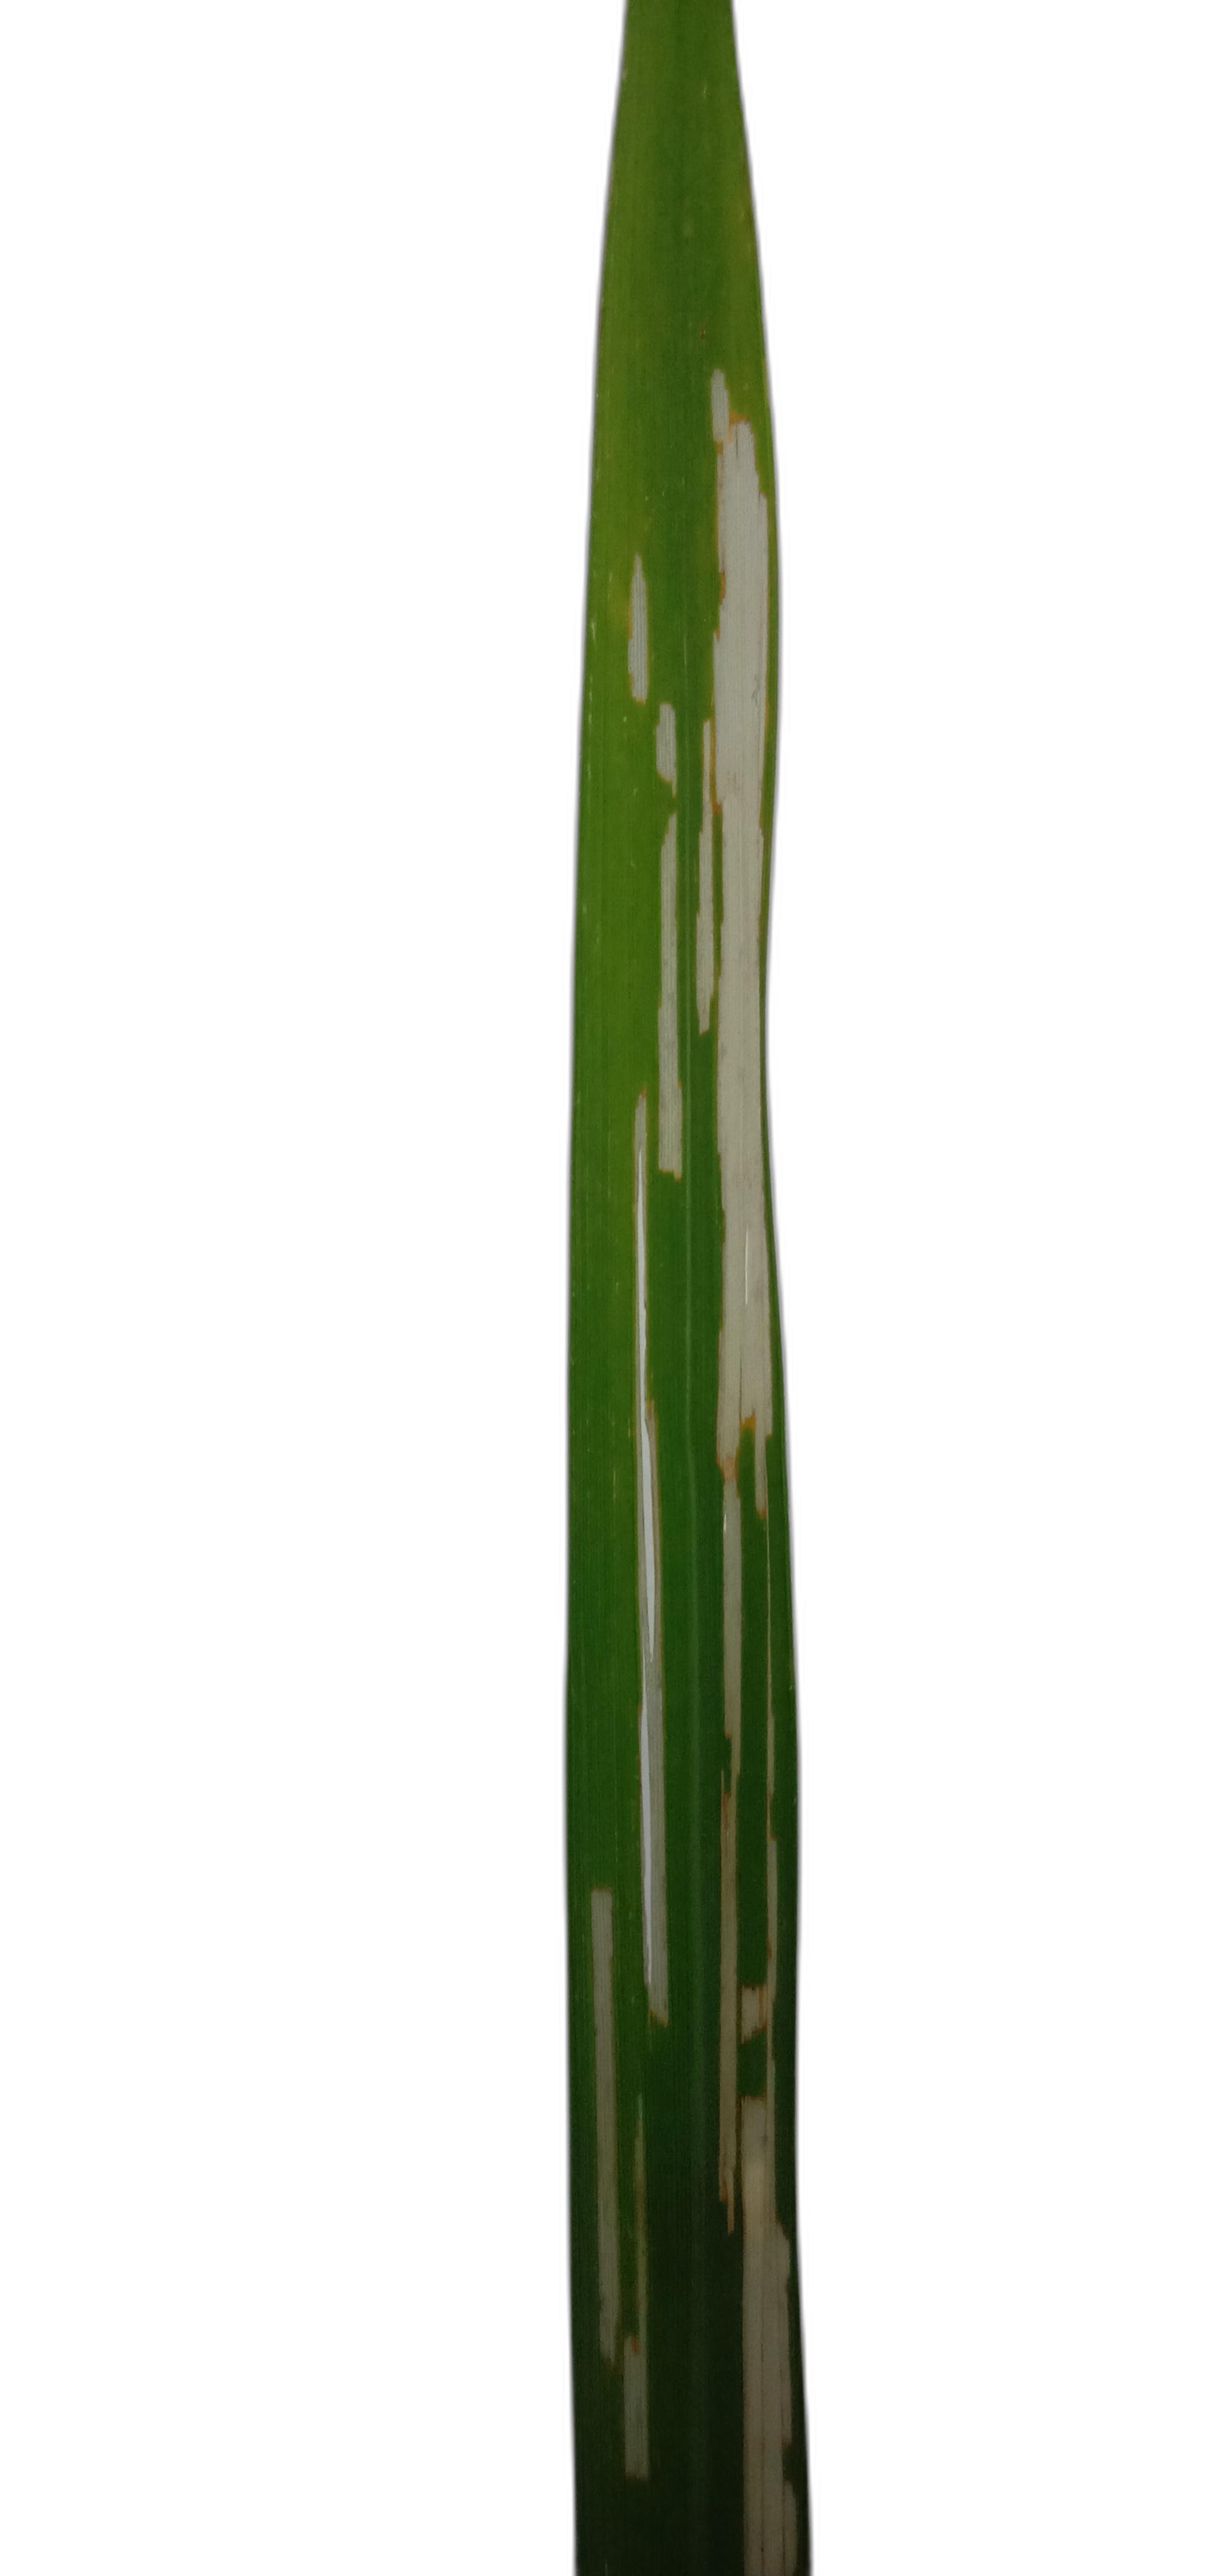
Label: Rice Leaffolder